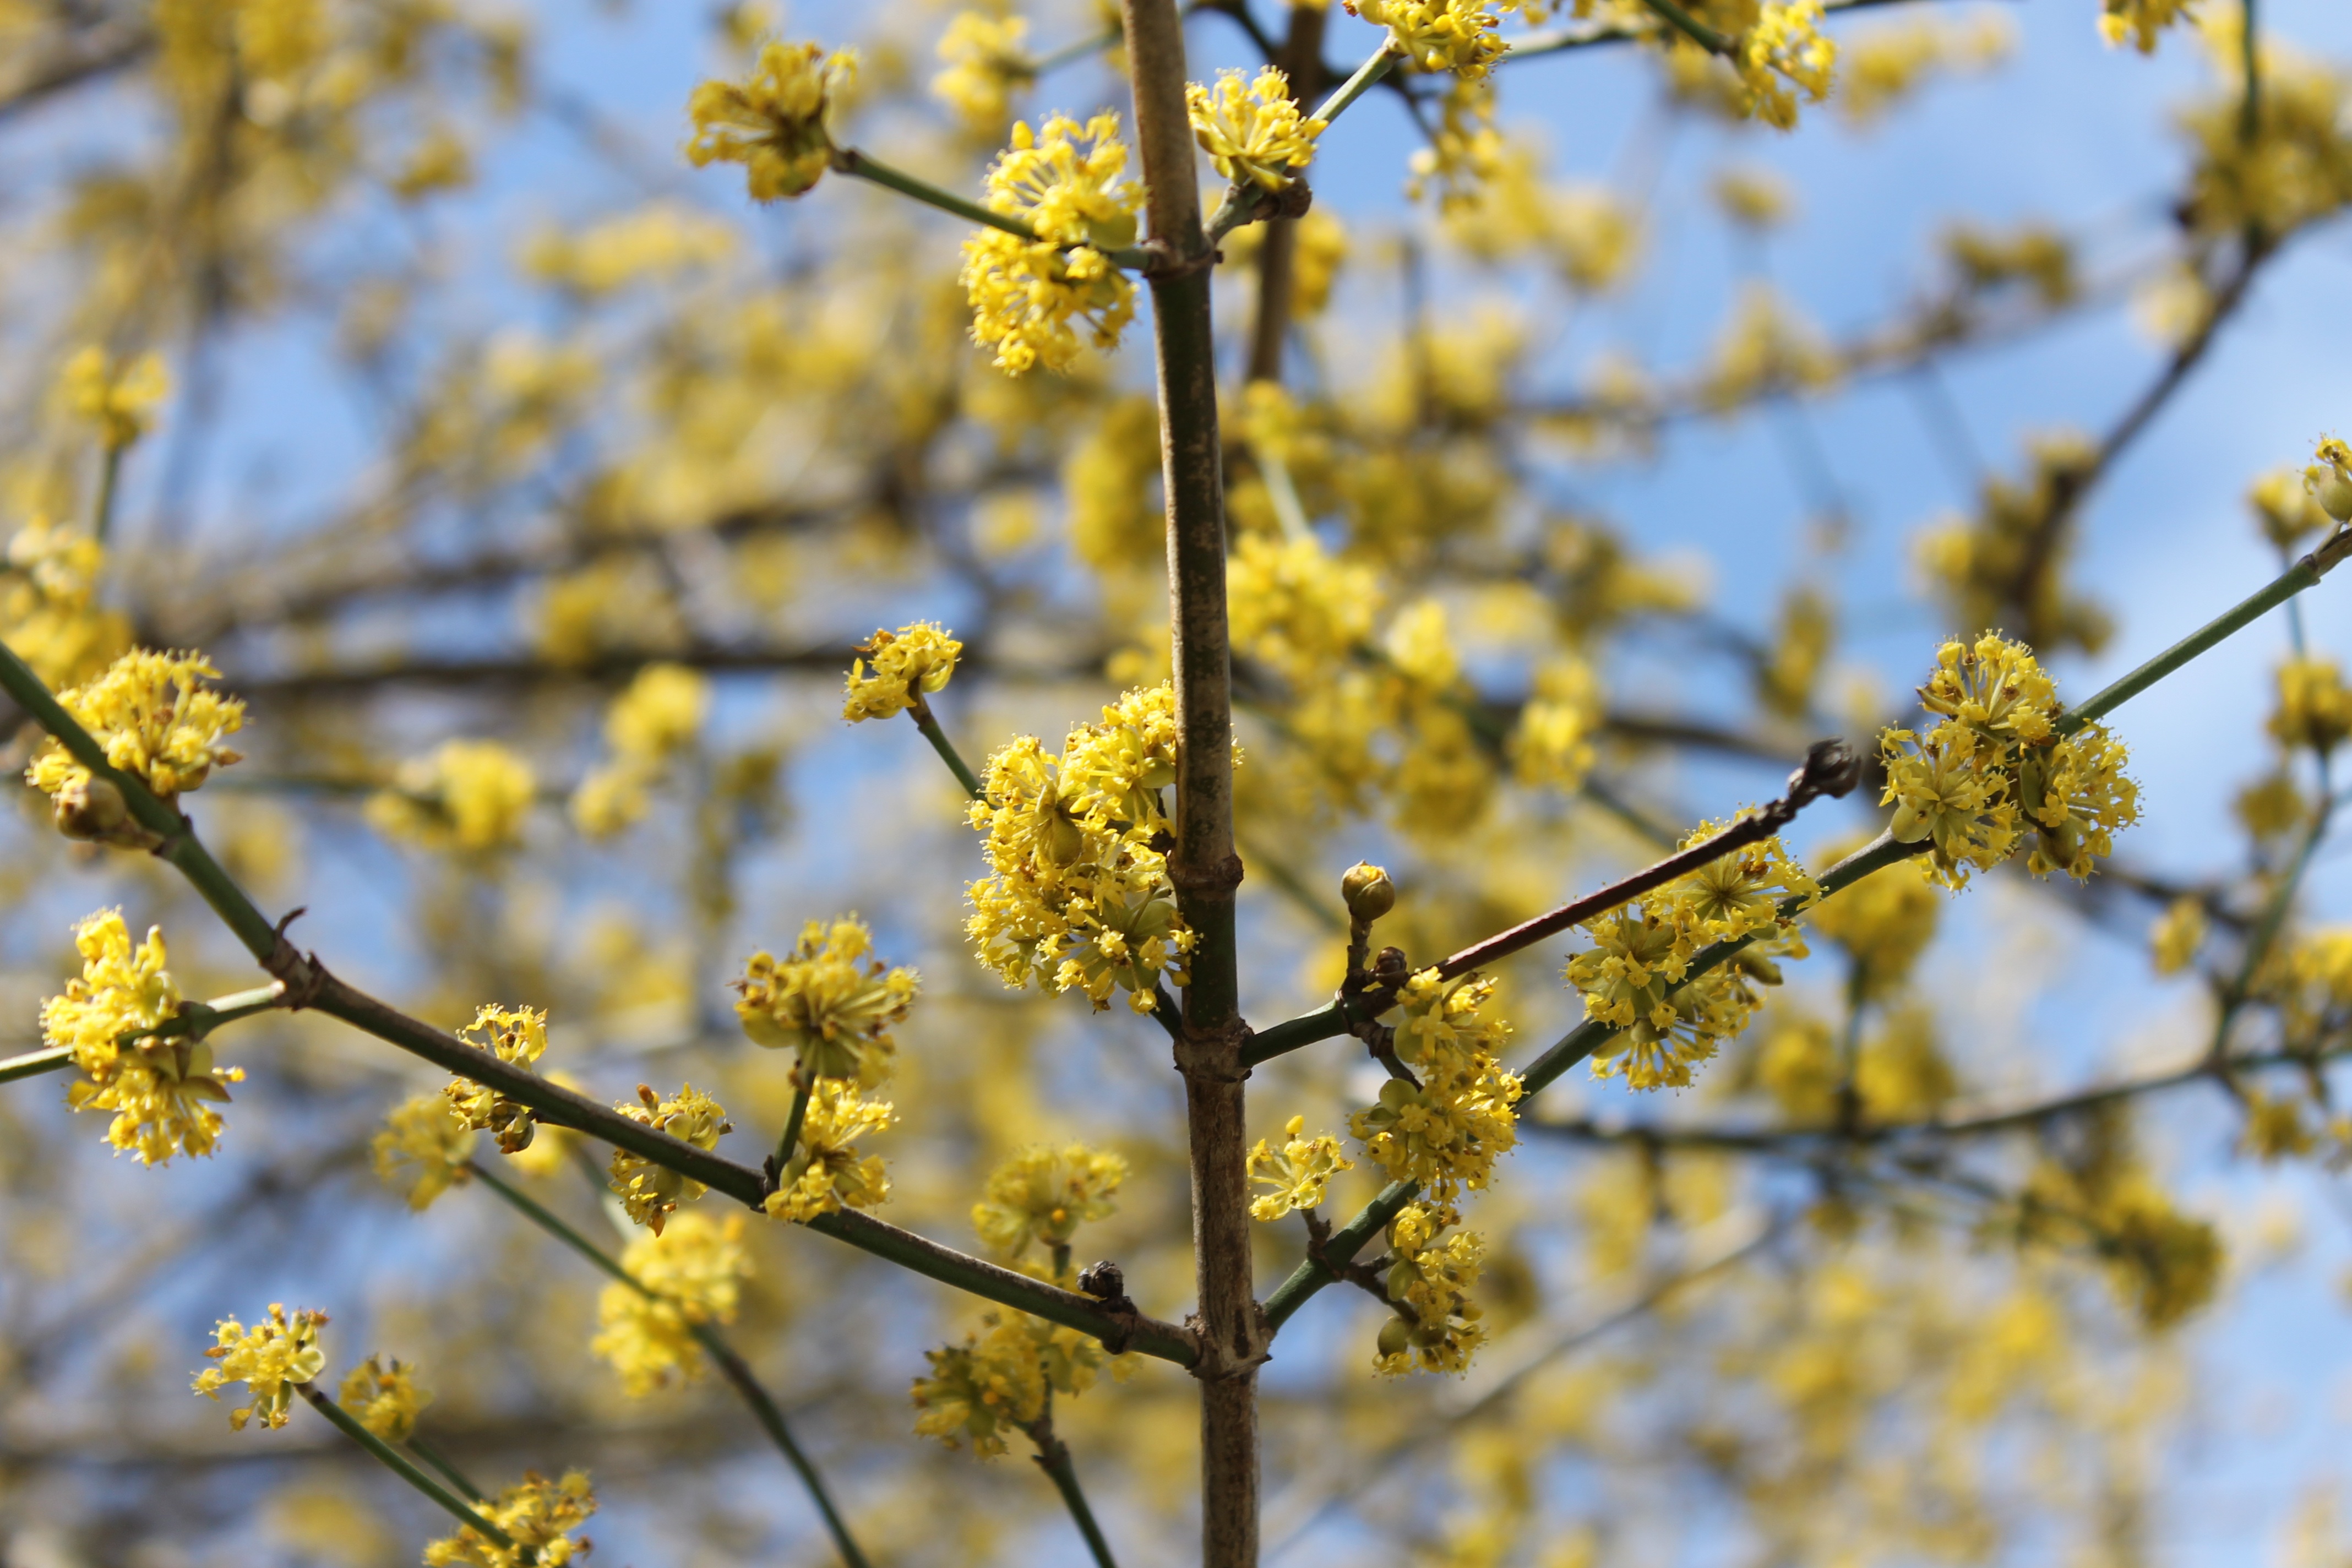
landscape, tree, nature, branch, blossom, plant, sky, fruit, sunlight, leaf, flower, food, spring, produce, autumn, blue, yellow, flora, season, twig, shrub, branches, flowering plant, woody plant, land plant